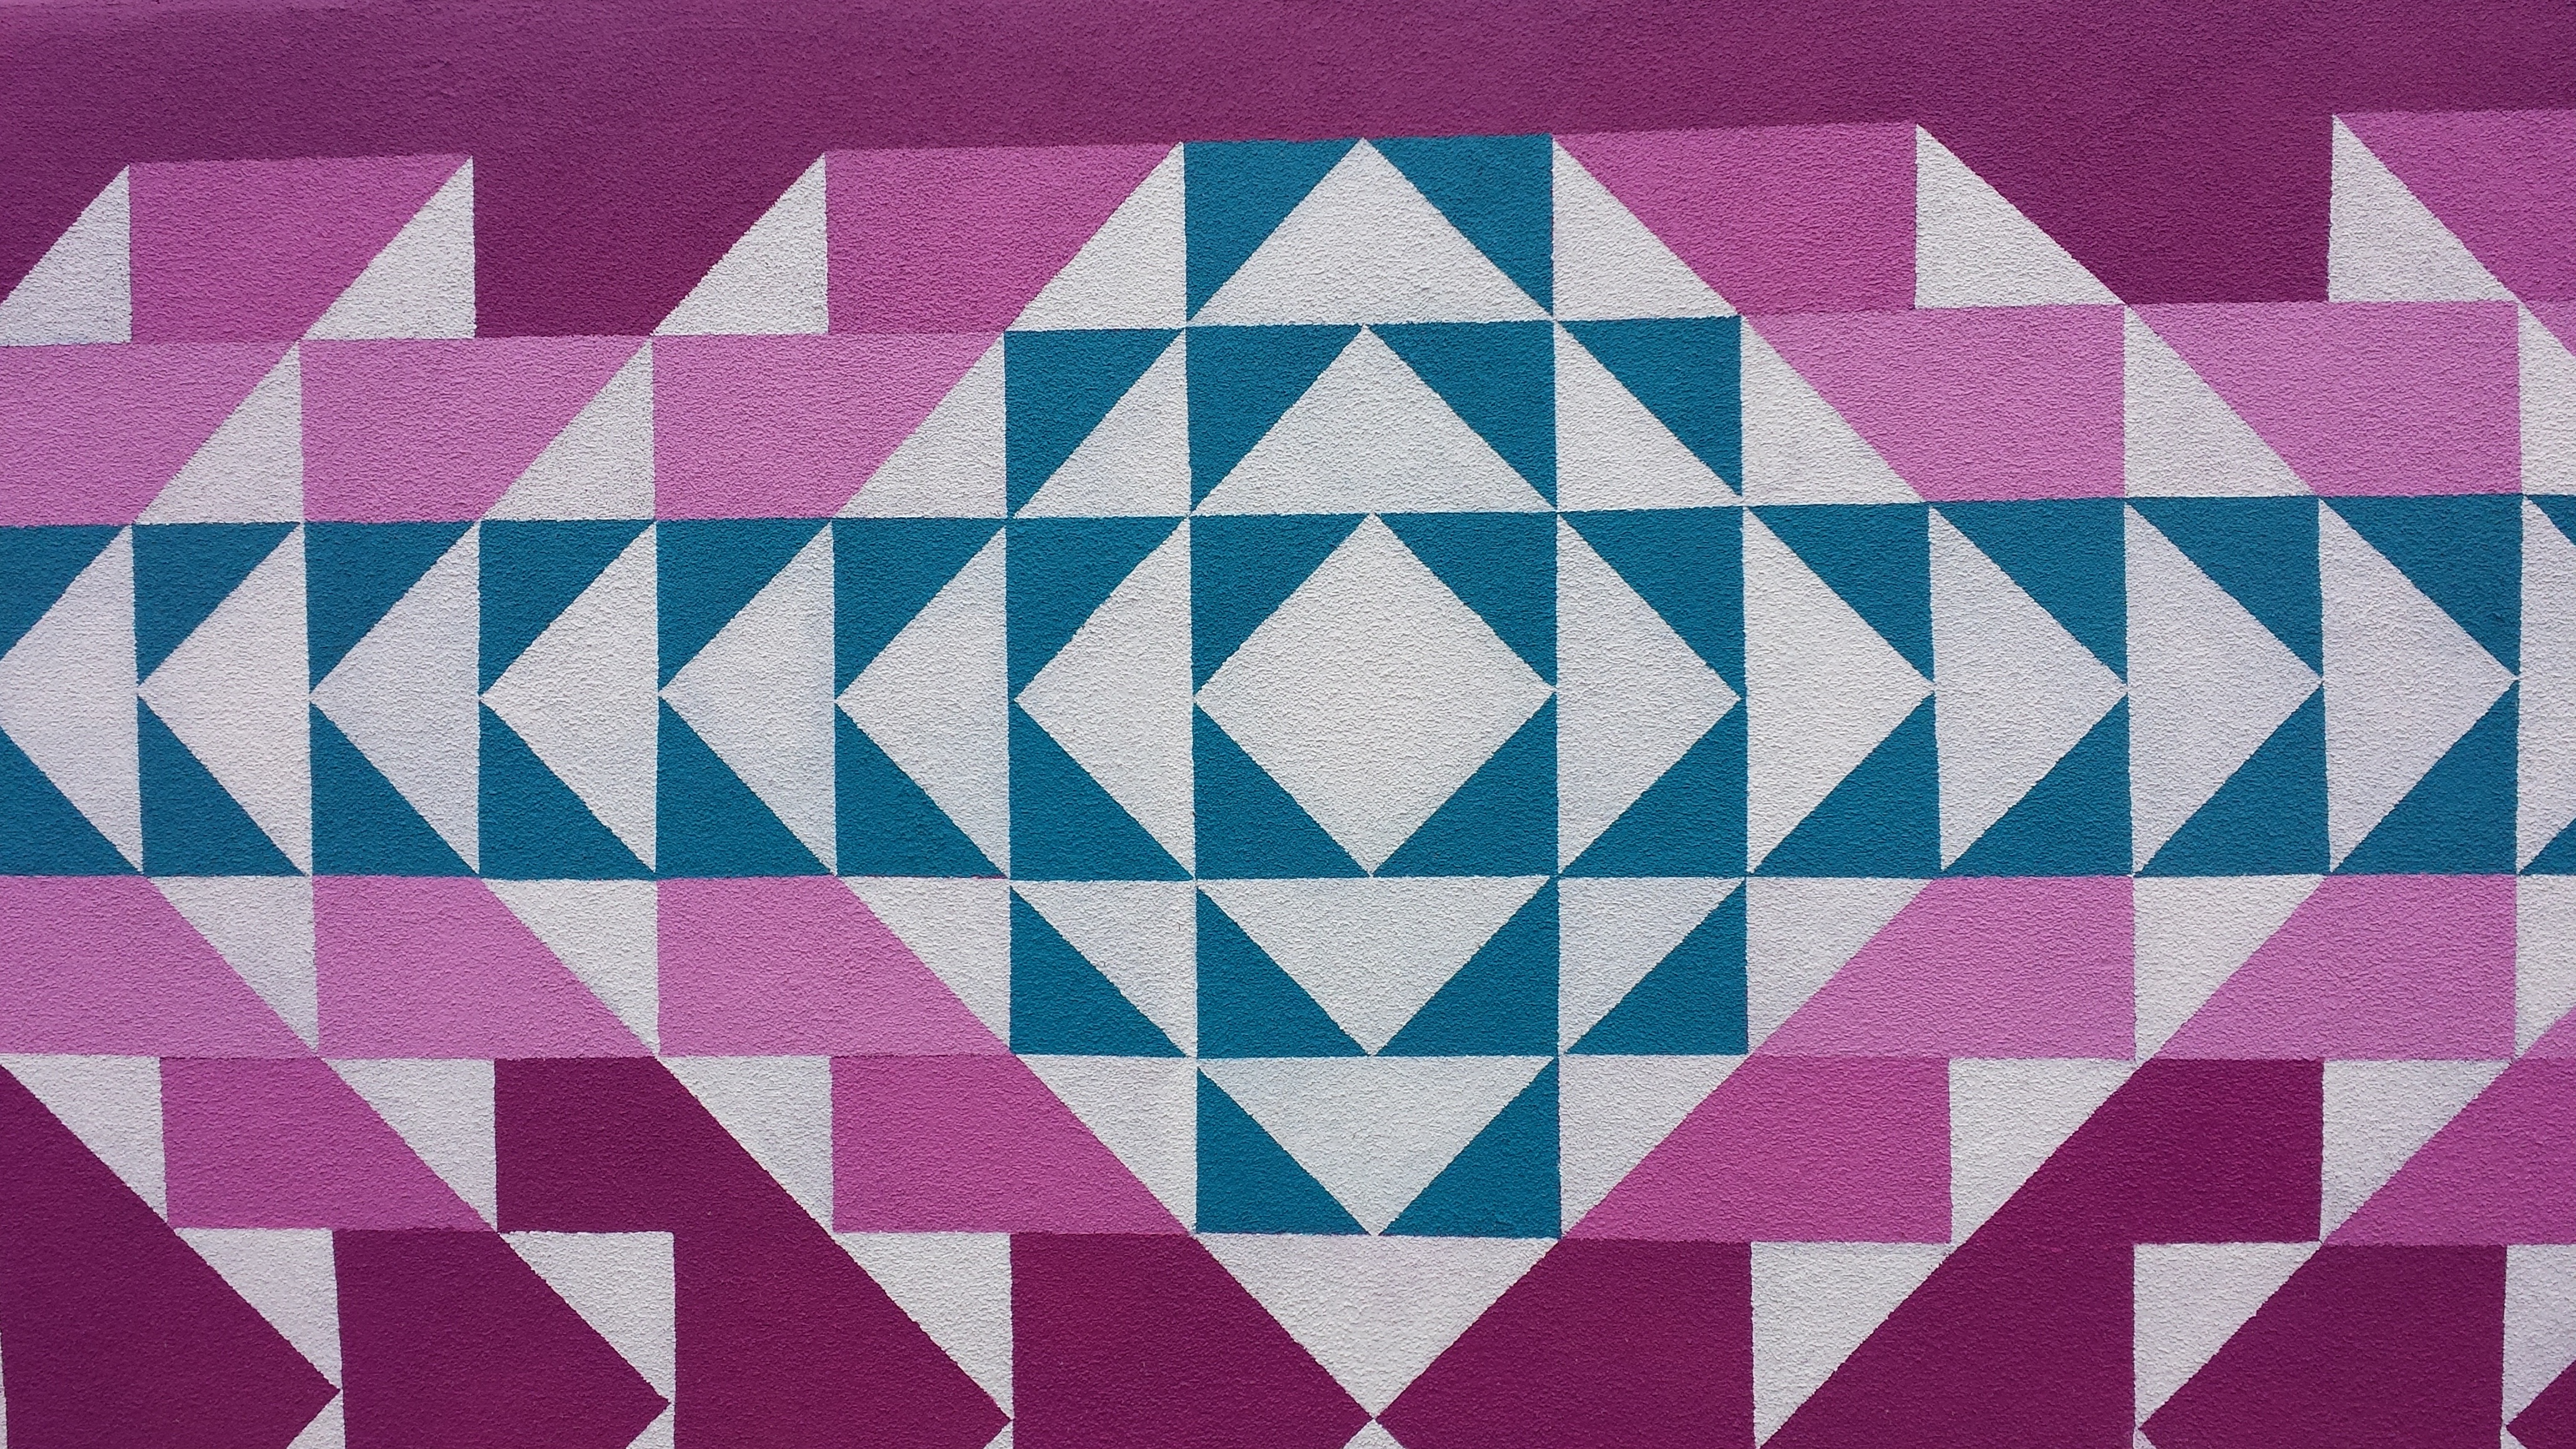
purple, pattern, line, color, pink, circle, new mexico, font, art, design, triangle, symmetry, mural, magenta, shape